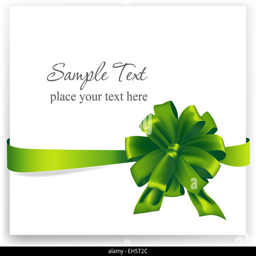
greeting card with a green ribbon